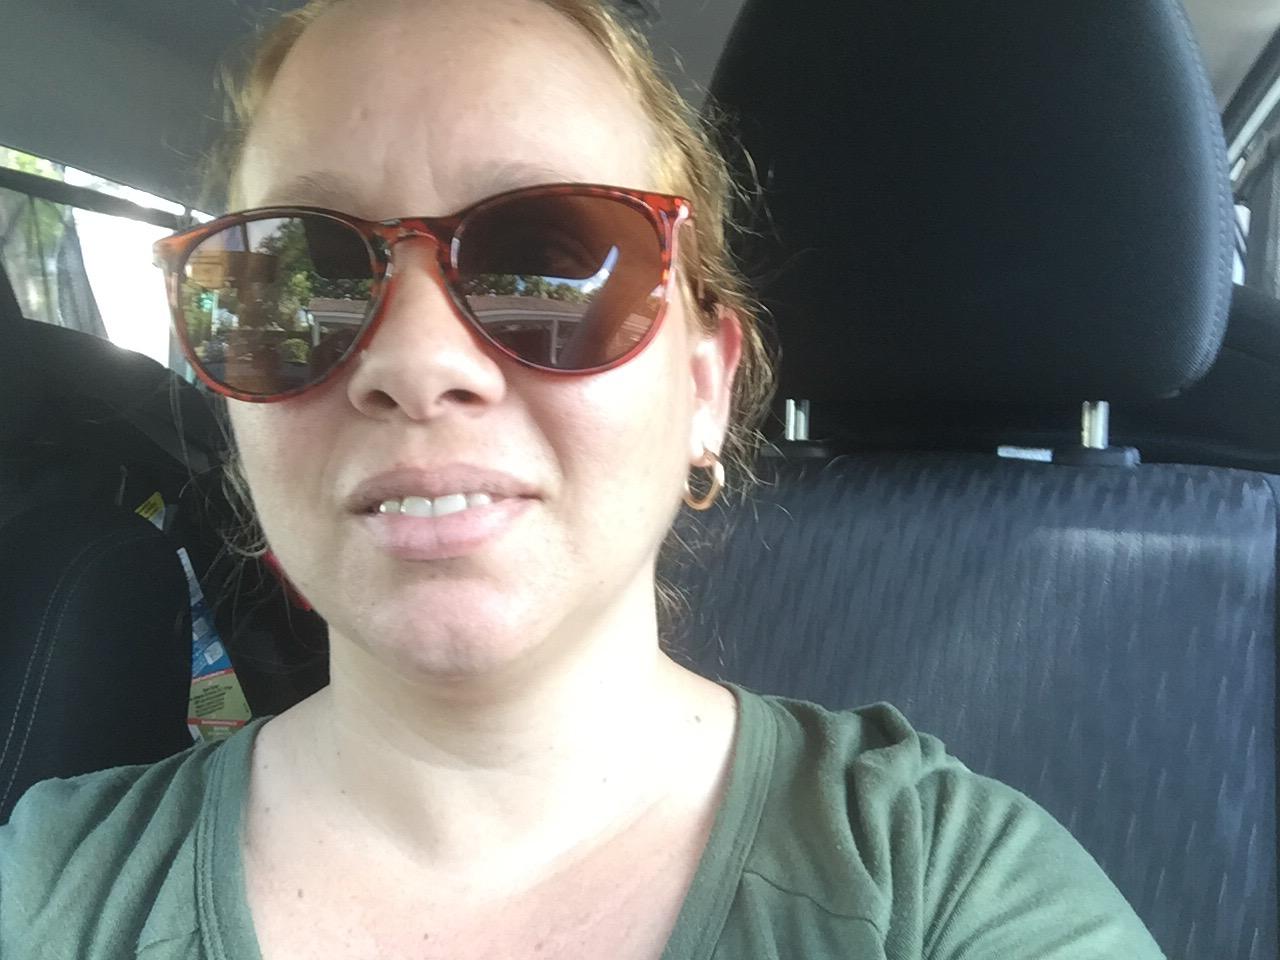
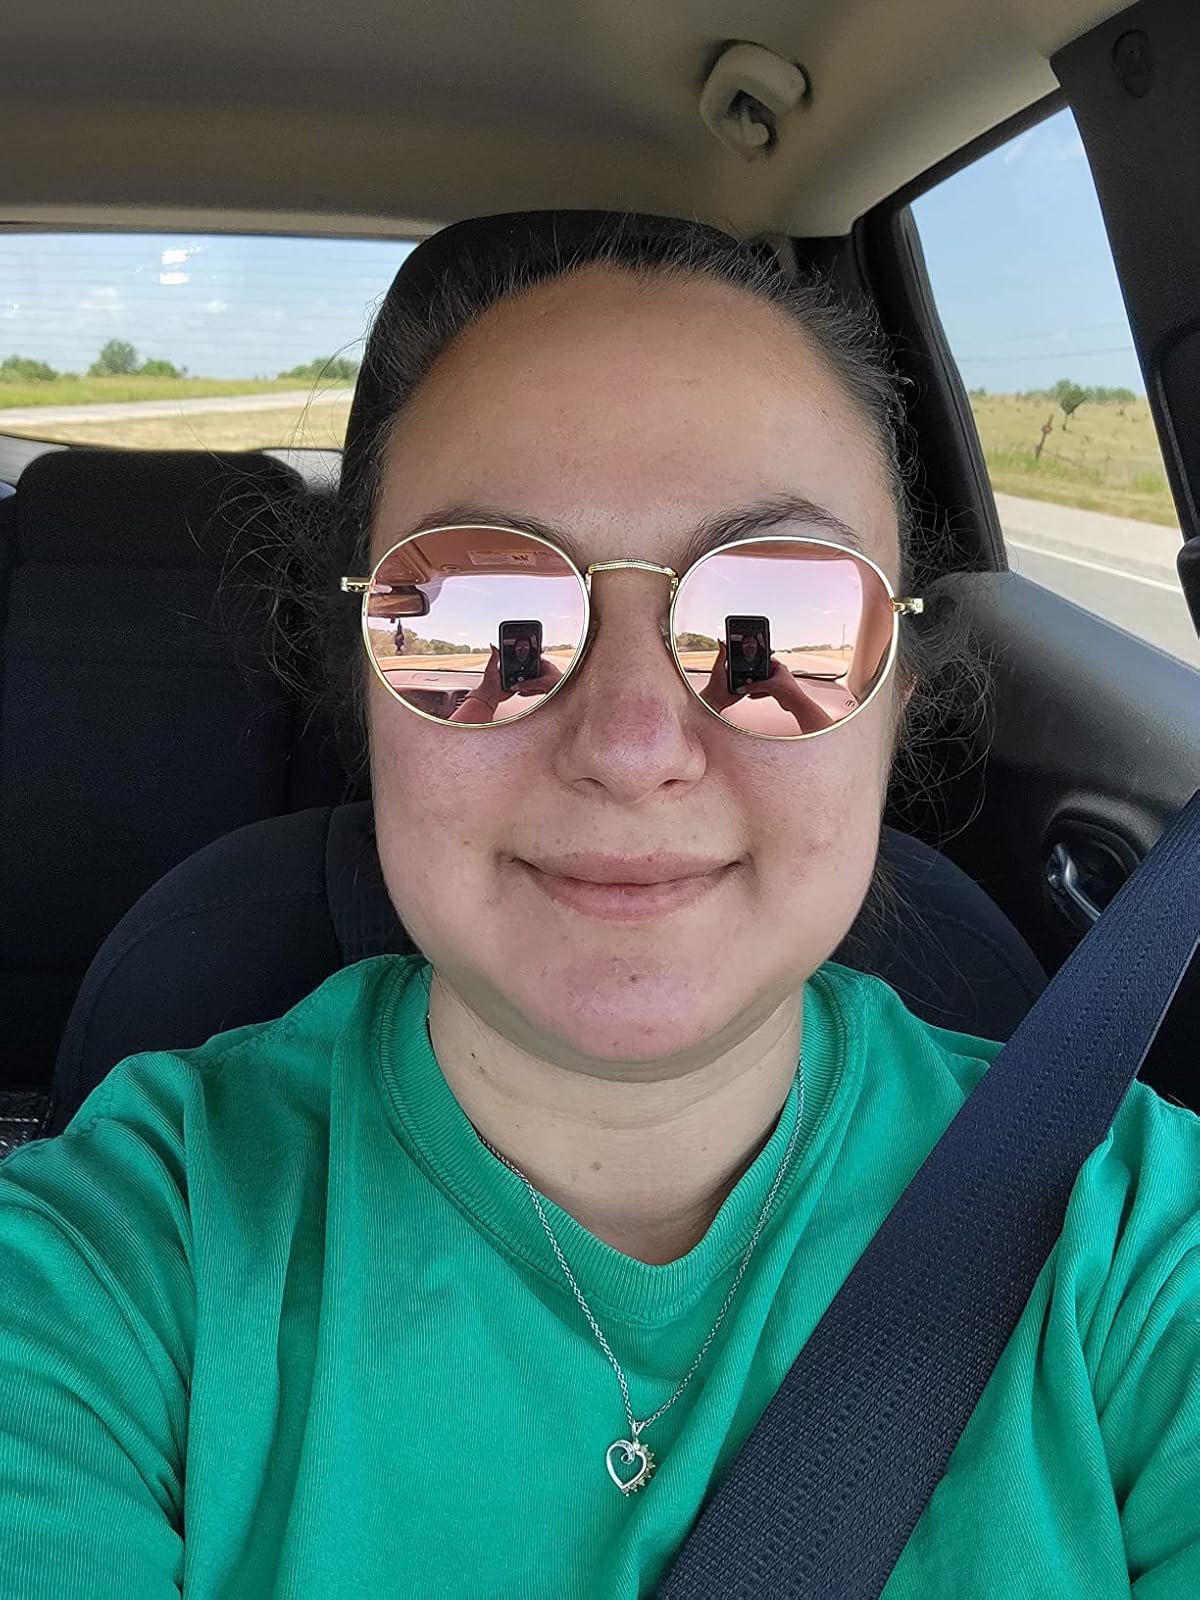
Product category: accessories_sunglasses
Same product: no